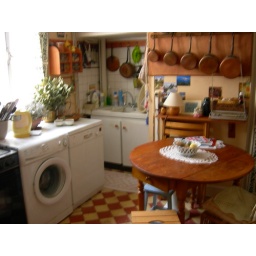
note the washing machine in between the oven and dishwasher